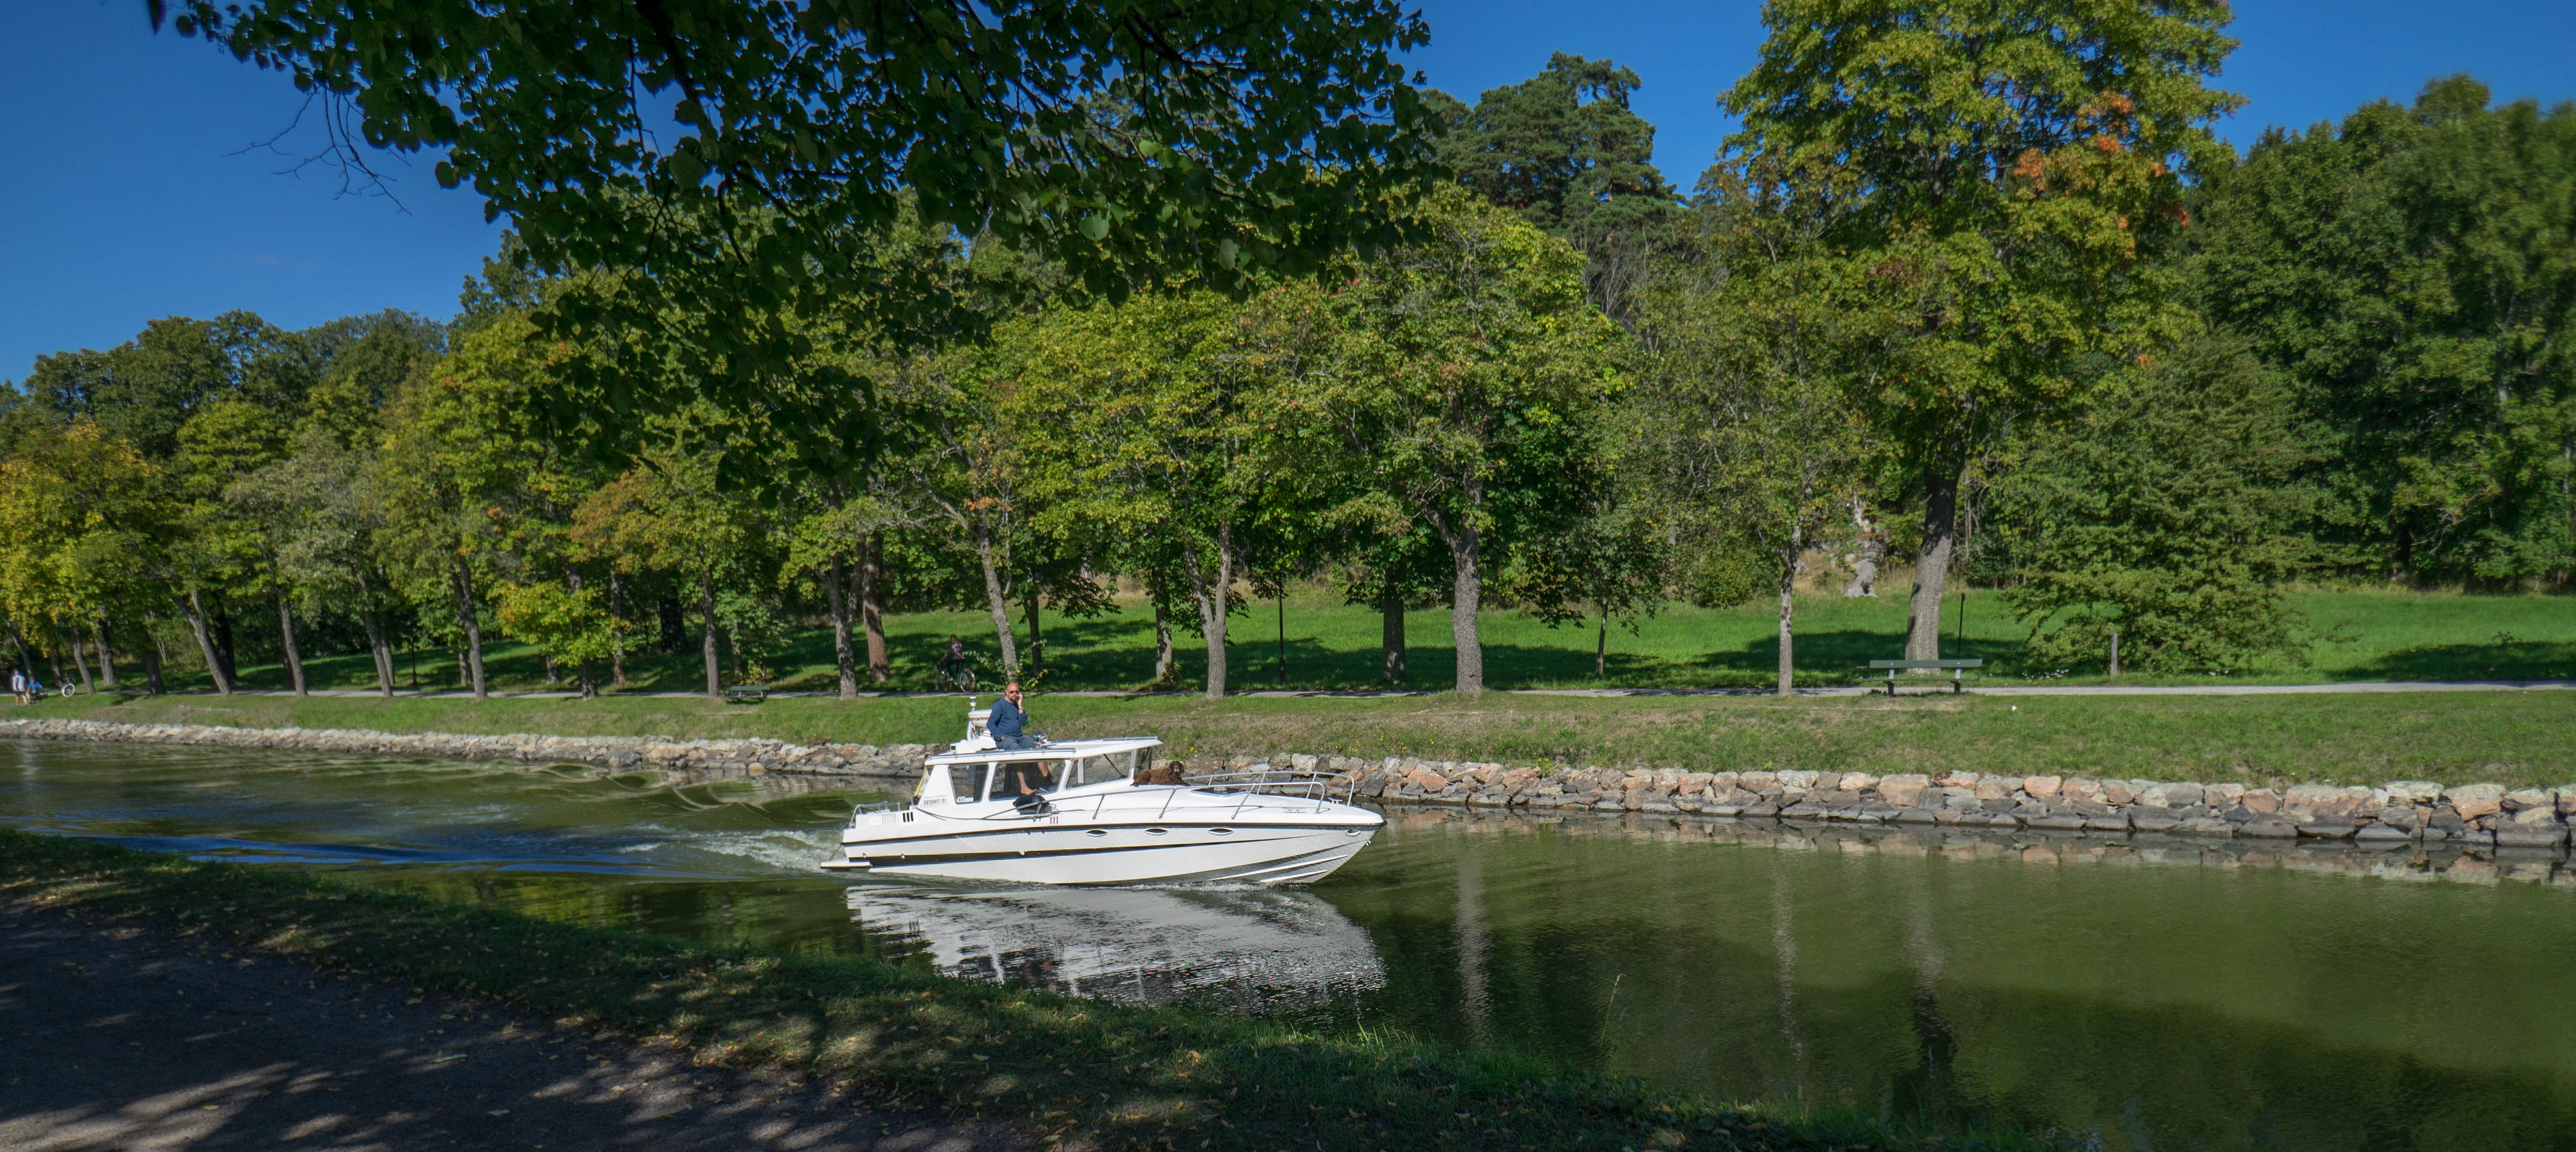
landscape, sea, water, nature, outdoor, wilderness, boat, lake, view, land, travel, pond, wild, environment, swimming pool, scenic, natural, scenery, reservoir, waterway, motorboat, sweden, motor boat, estate, stockholm, ecosystem, reflecting pool, fish pond